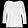
Label: Shirt